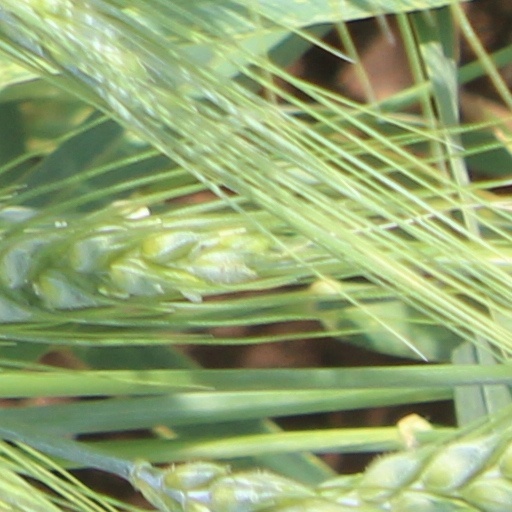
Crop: wheat